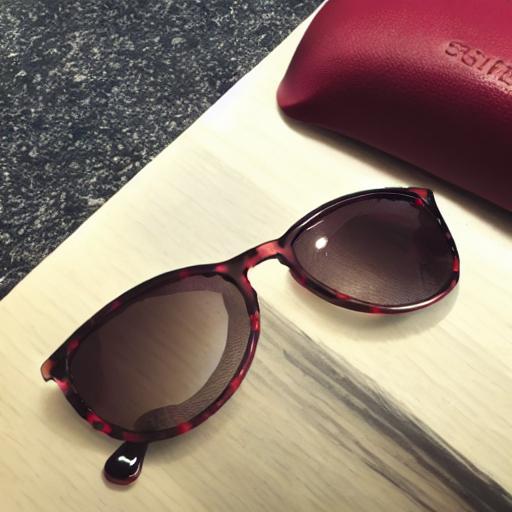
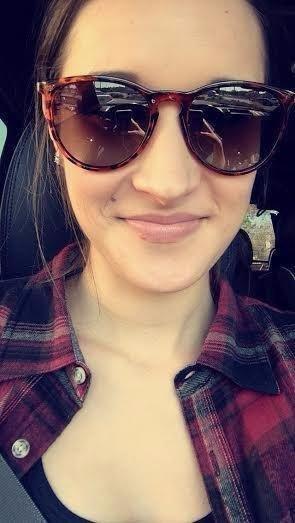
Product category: accessories_sunglasses
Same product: no